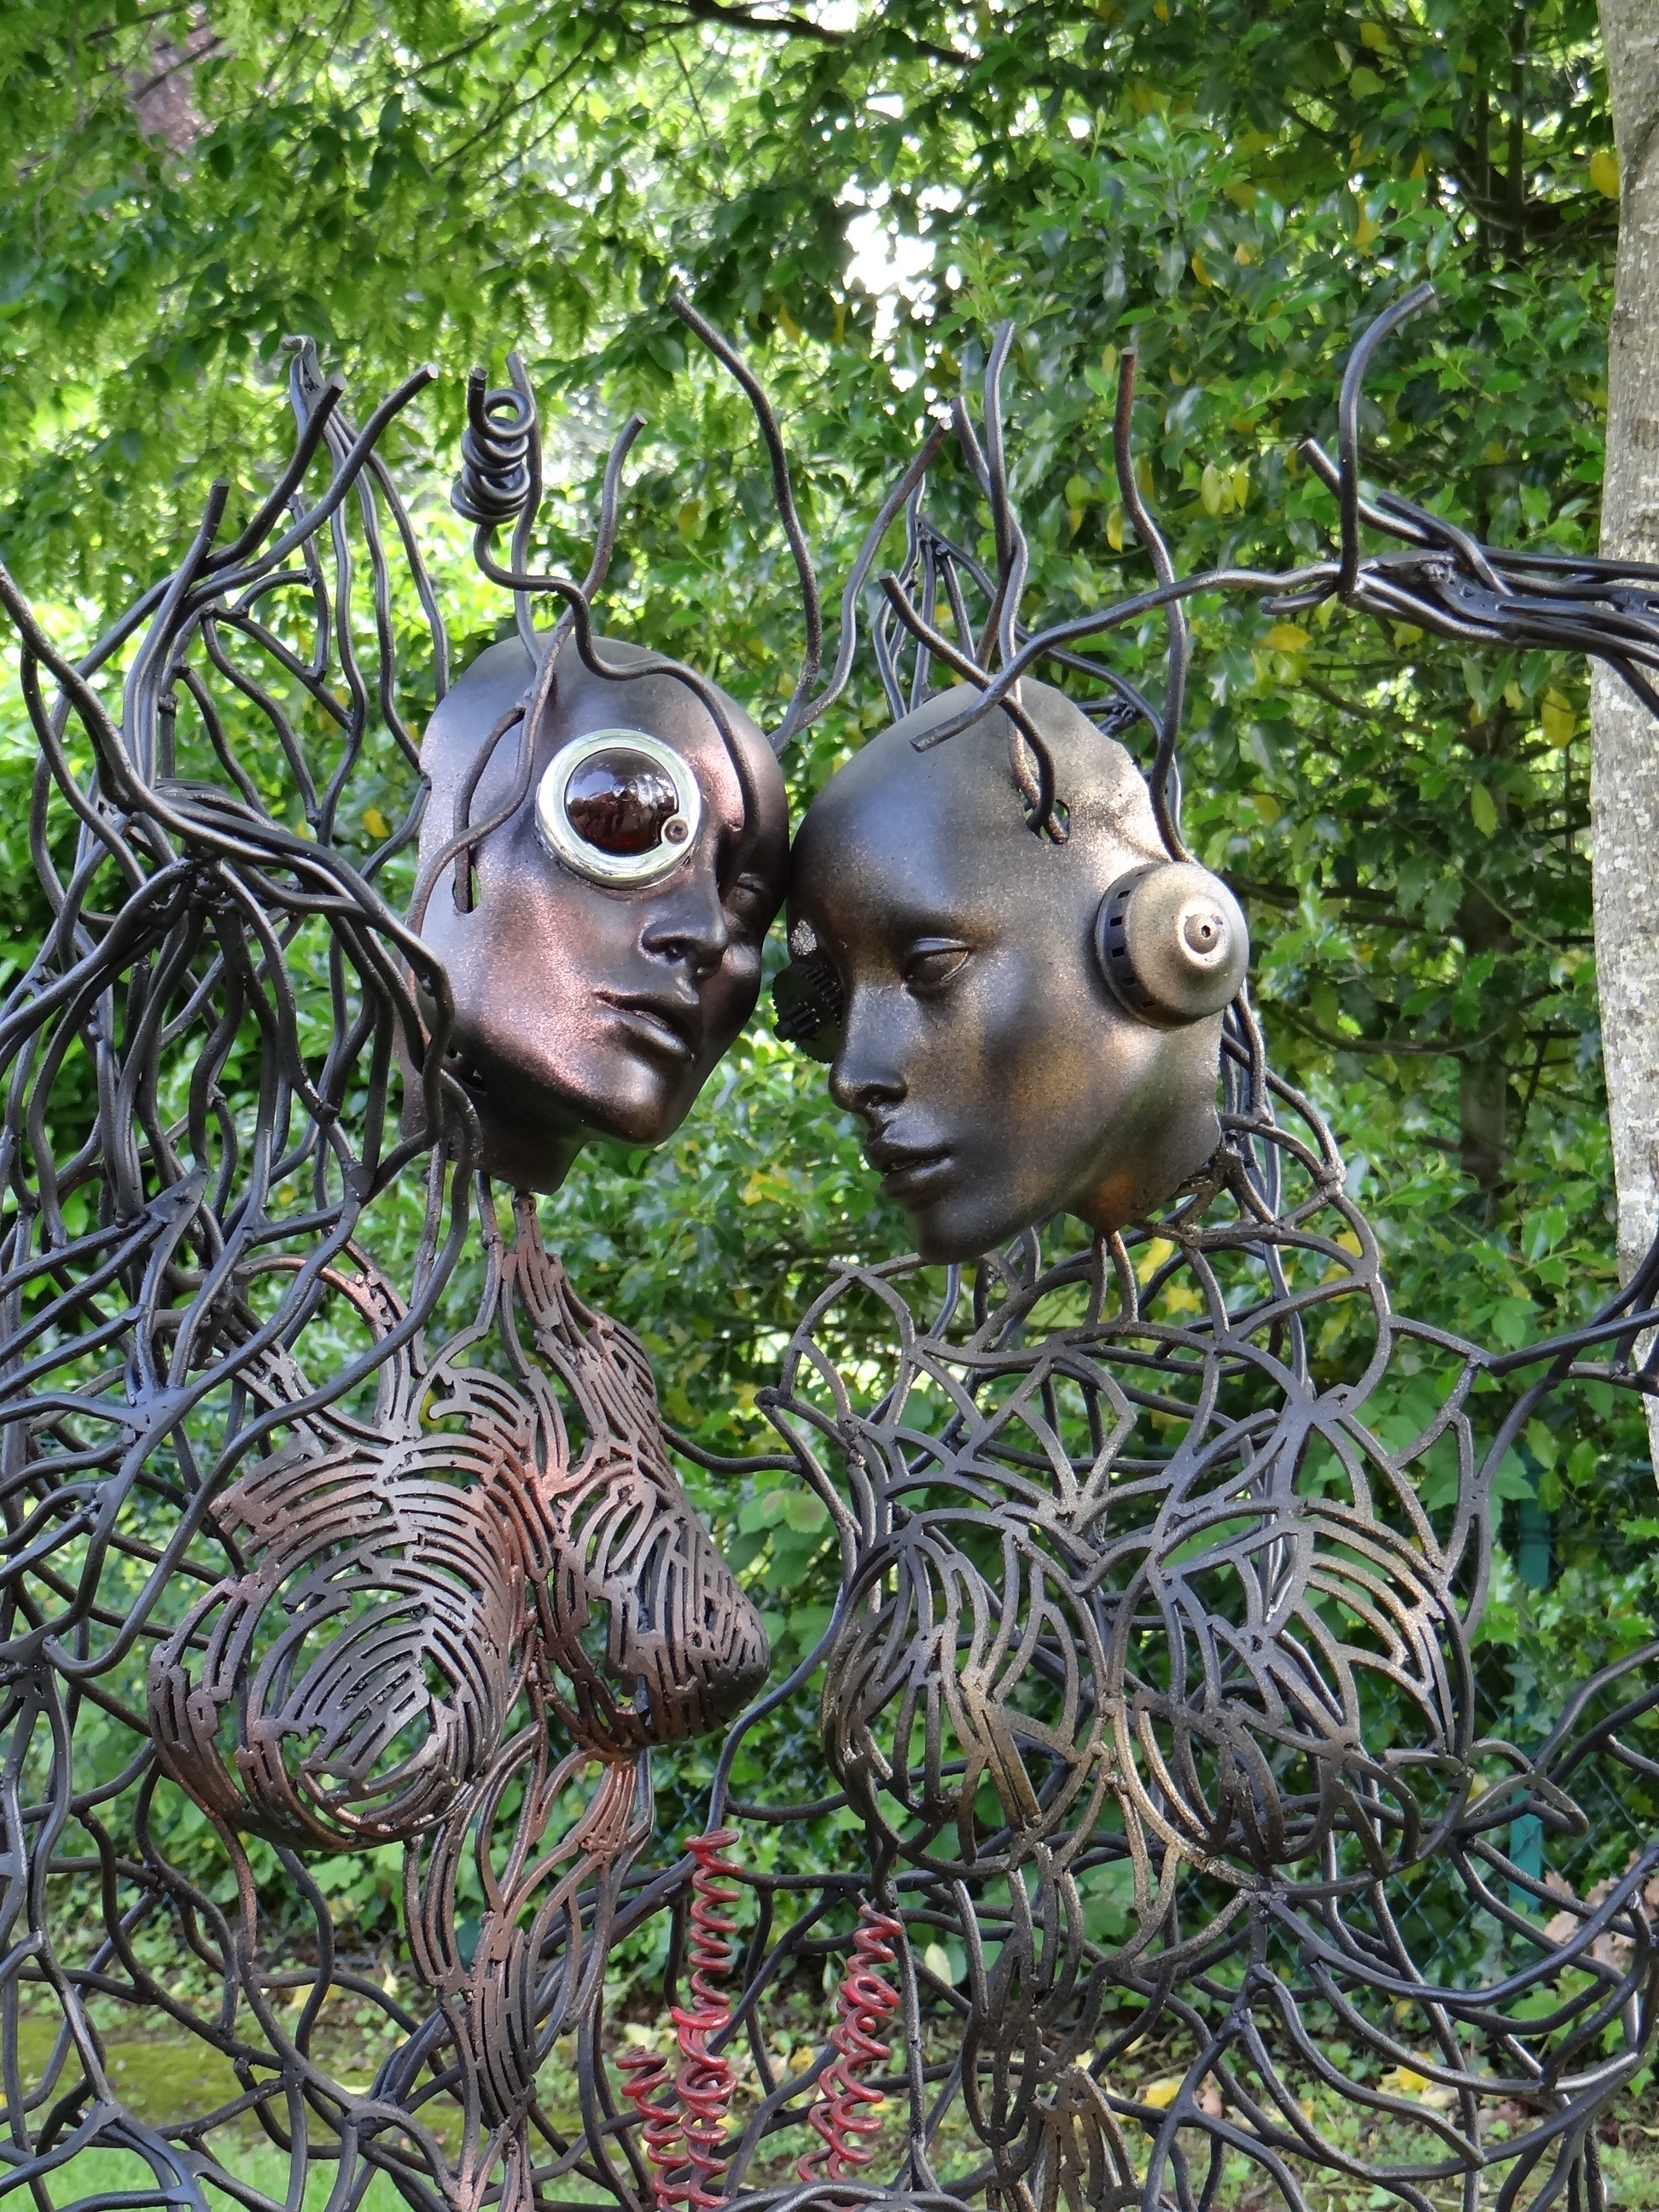
tree, flower, meeting, france, love, spring, jungle, park, metal, couple, romantic, set, garden, artwork, sculpture, culture, iron, faces, contemporary, sensuality, public garden, work of art, nancy